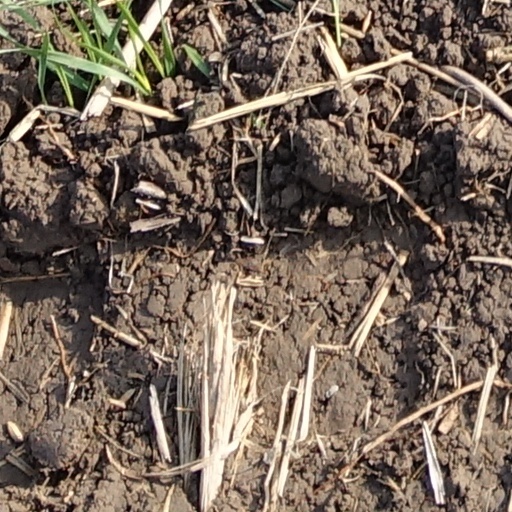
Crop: wheat